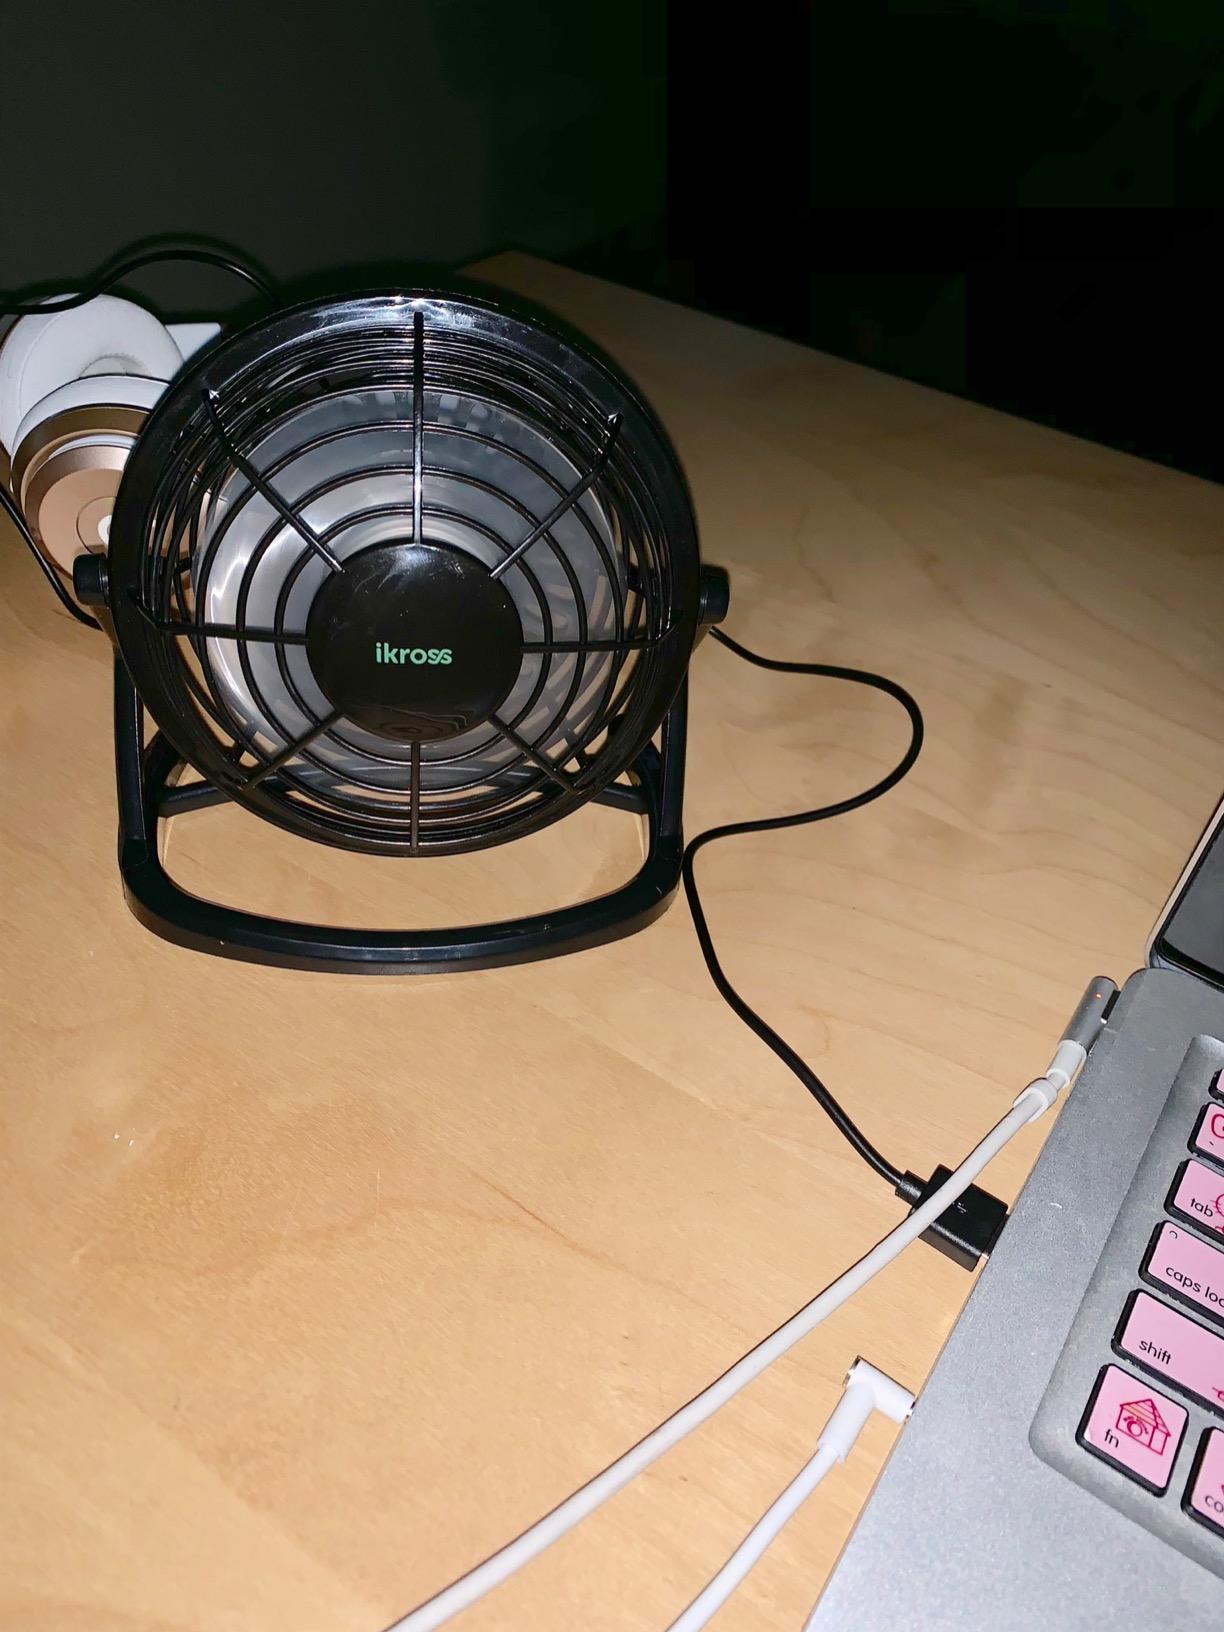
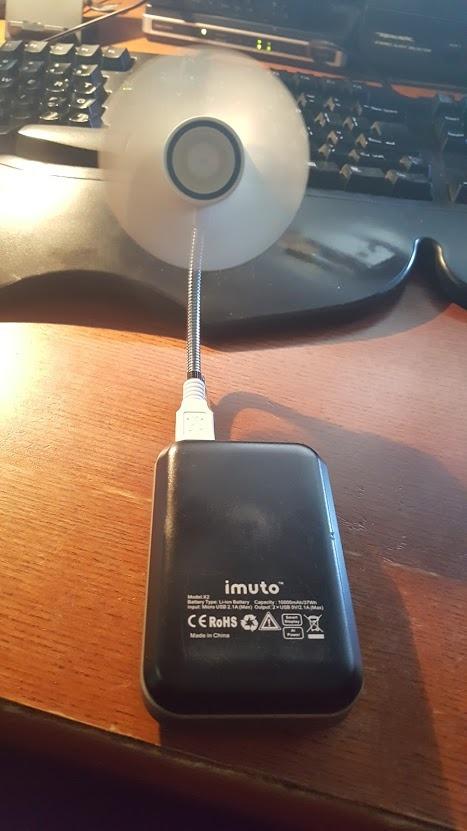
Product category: fan
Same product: no